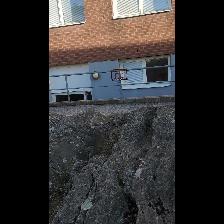
Label: NonHuman